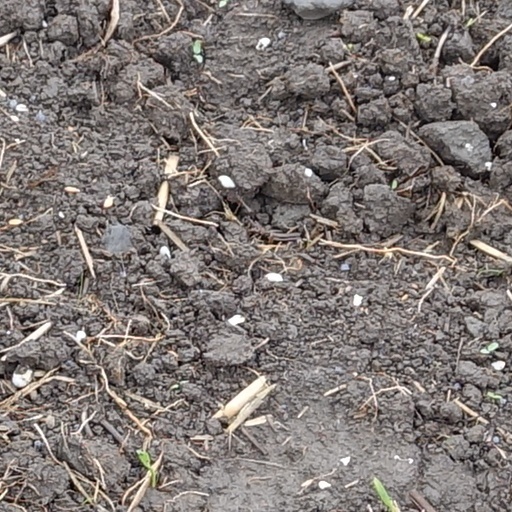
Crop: wheat